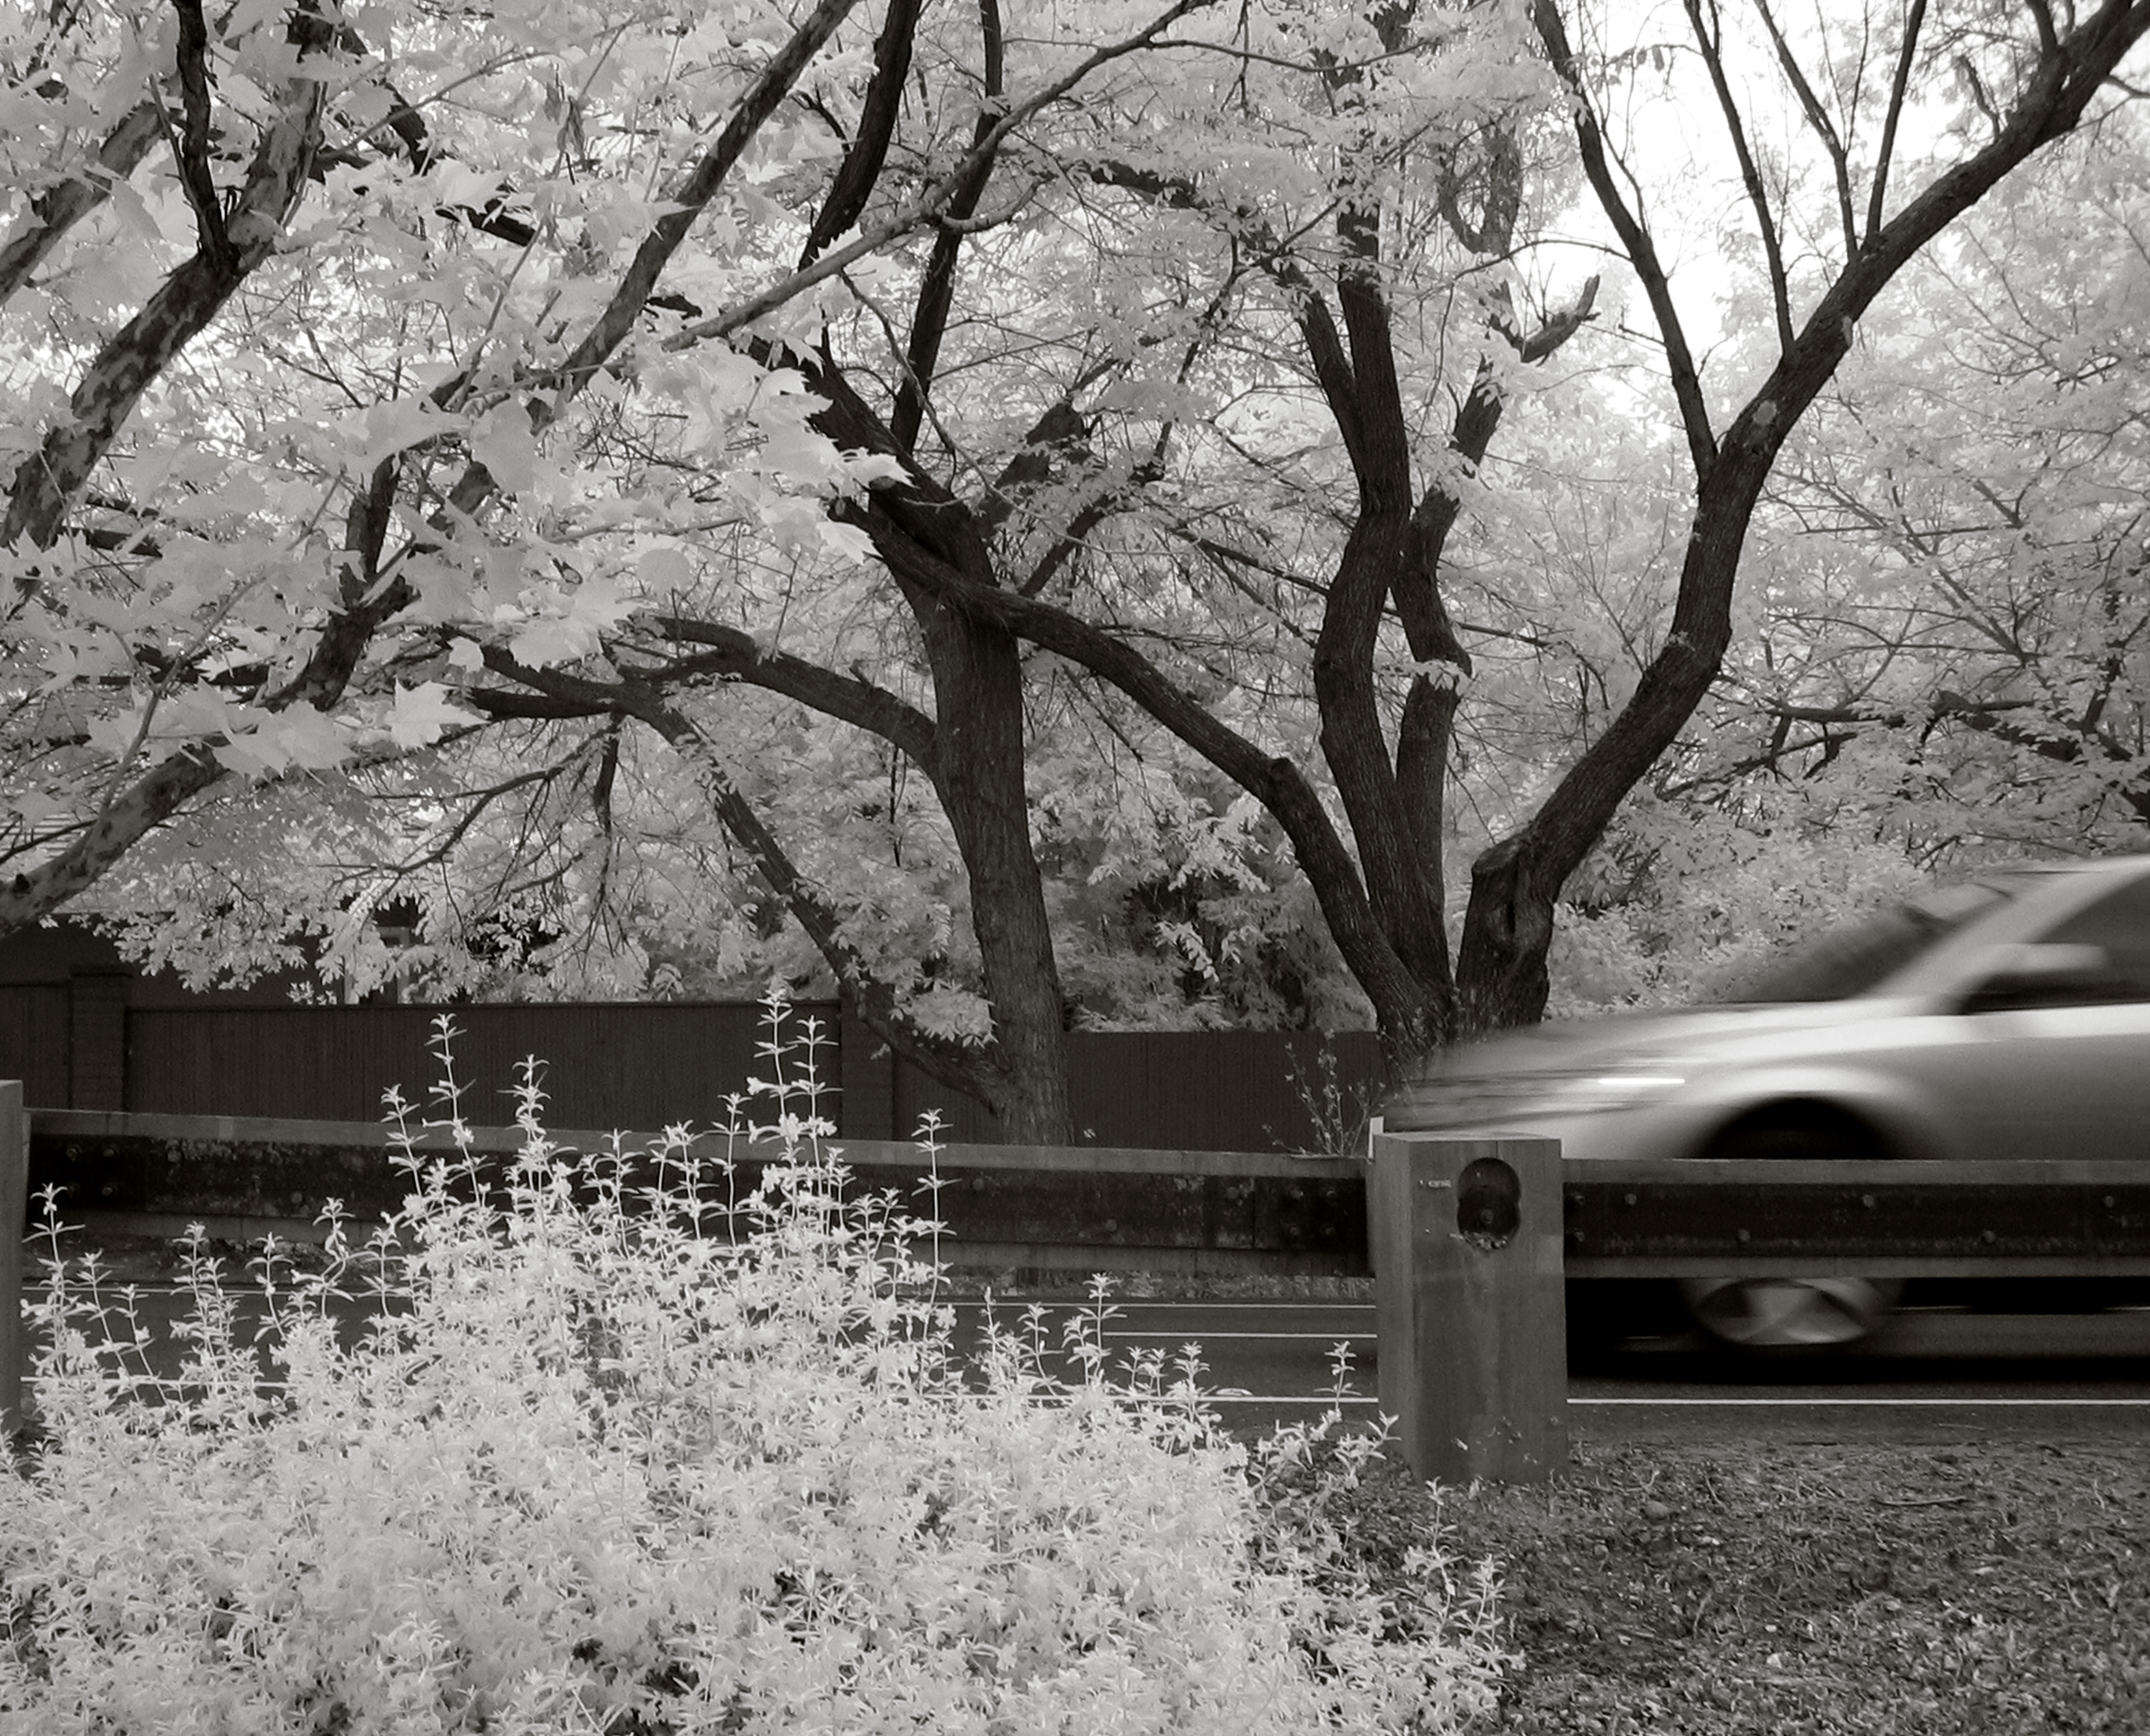
tree, branch, blossom, snow, winter, black and white, plant, street, morning, flower, frost, spring, weather, monochrome, season, cherry blossom, depression, sacramento, freezing, monochrome photography, woody plant